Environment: real
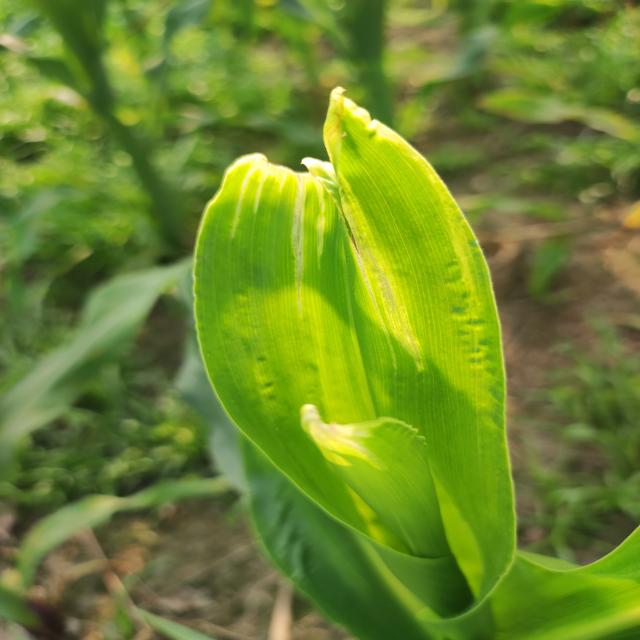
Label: fall_armyworm